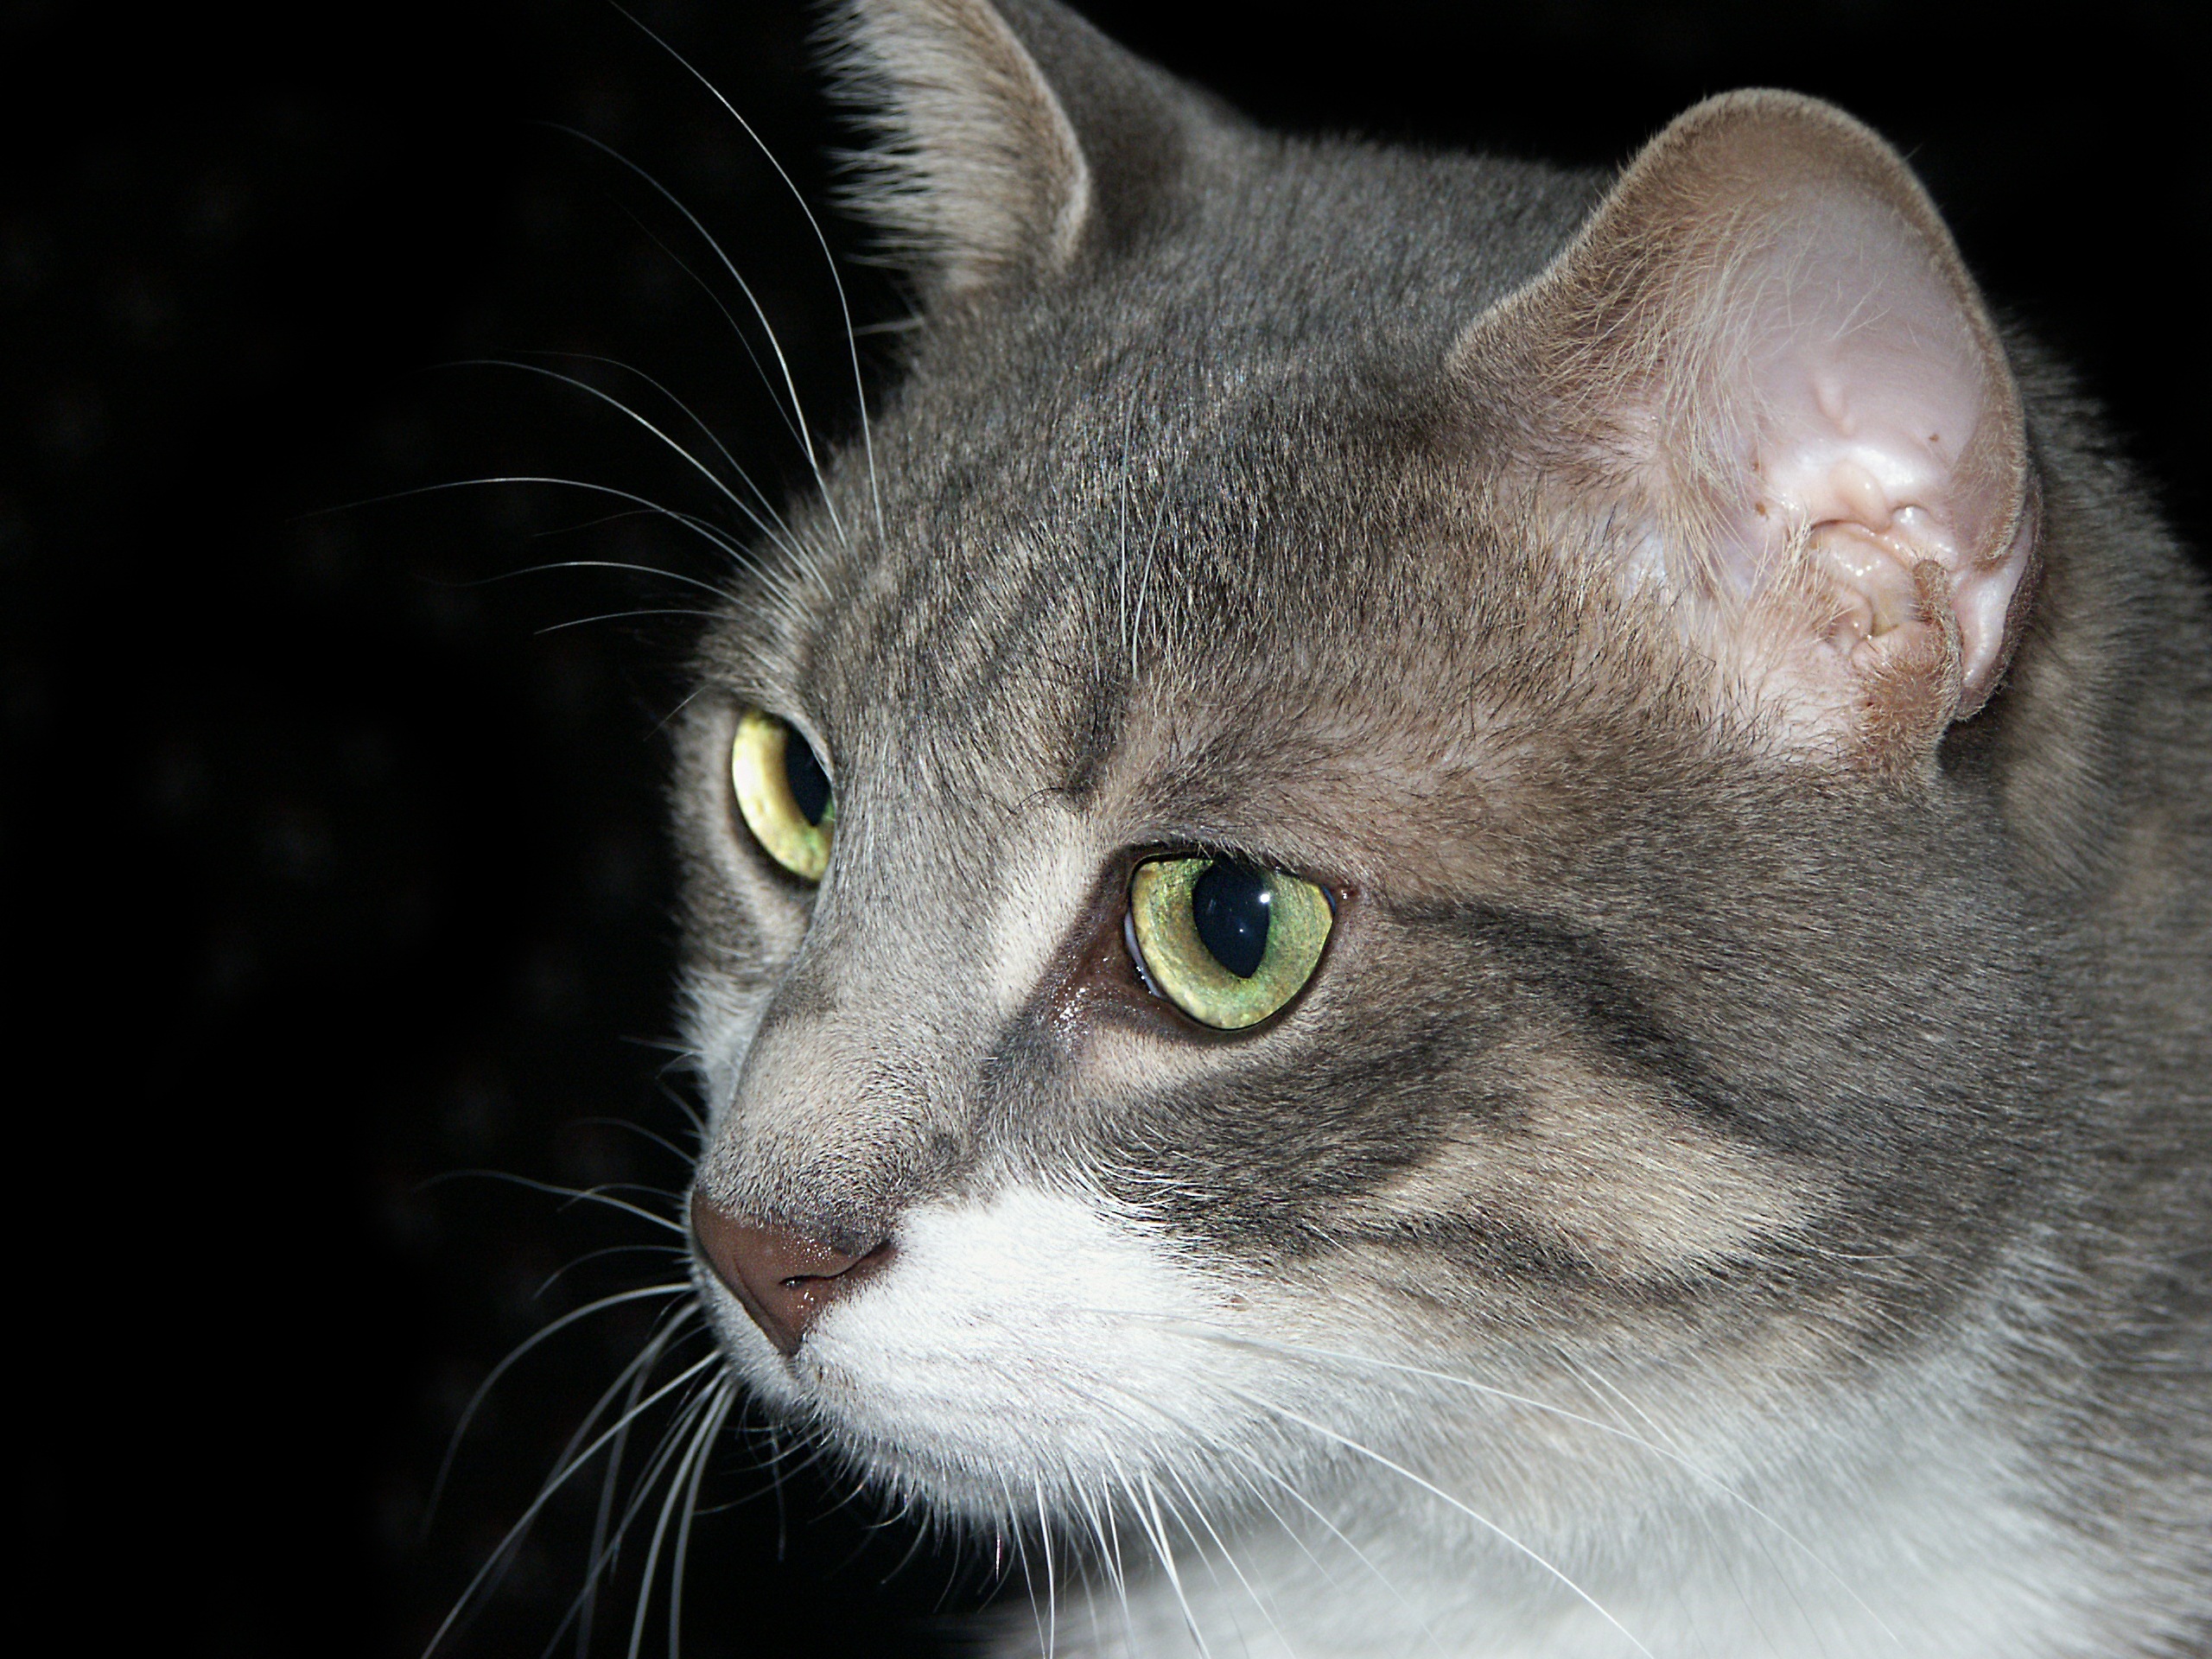
animal, pet, cat, feline, mammal, fauna, close up, face, nose, eyes, whiskers, head, look, vertebrate, cat head, european shorthair, small to medium sized cats, cat like mammal, carnivoran, domestic short haired cat